History of public relations

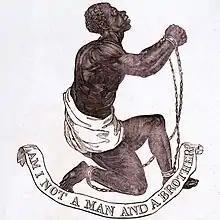
A medallion from 1787 promoting the abolitionist cause

Explorers like Magellan, Columbus used exaggerated claims of grandeur to entice settlers to come to the New World. For example, in 1598, a desolate swampy area of Virginia was described by Captain Arthur Barlowe as follows: "The soil is the most plentiful, sweet, fruitful and wholesome of all the world." When colonists wrote back to Europe about the hardships of colonizing Virginia, including the death toll caused by conflicts with Indians, pamphlets with anonymous authors were circulated to reassure potential settlers and rebuke criticisms.